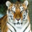
Label: tiger